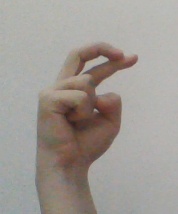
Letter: zay